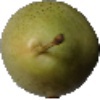
Label: Pear 1